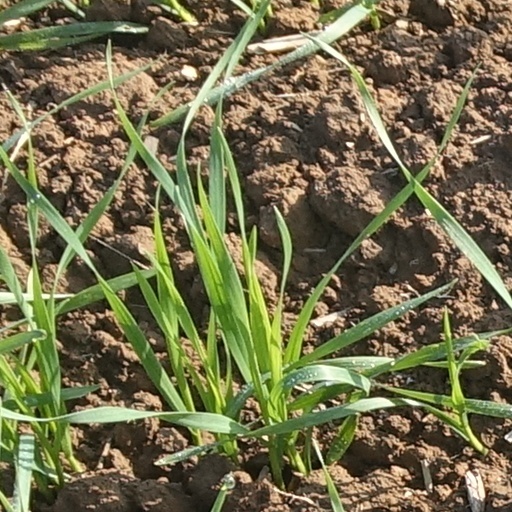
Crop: wheat